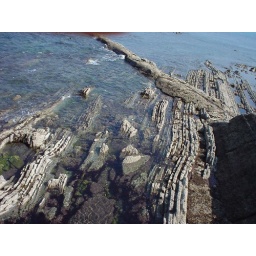
amazing rocks along the water in san sebastian